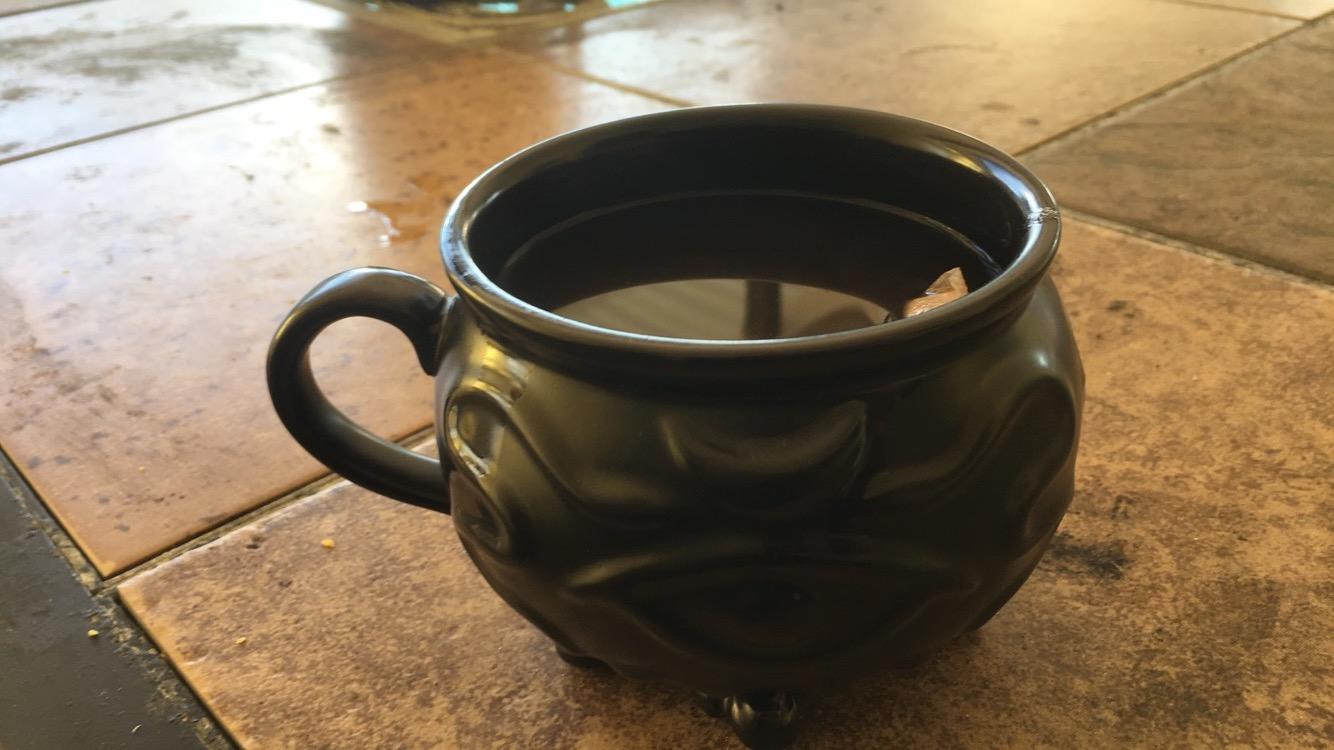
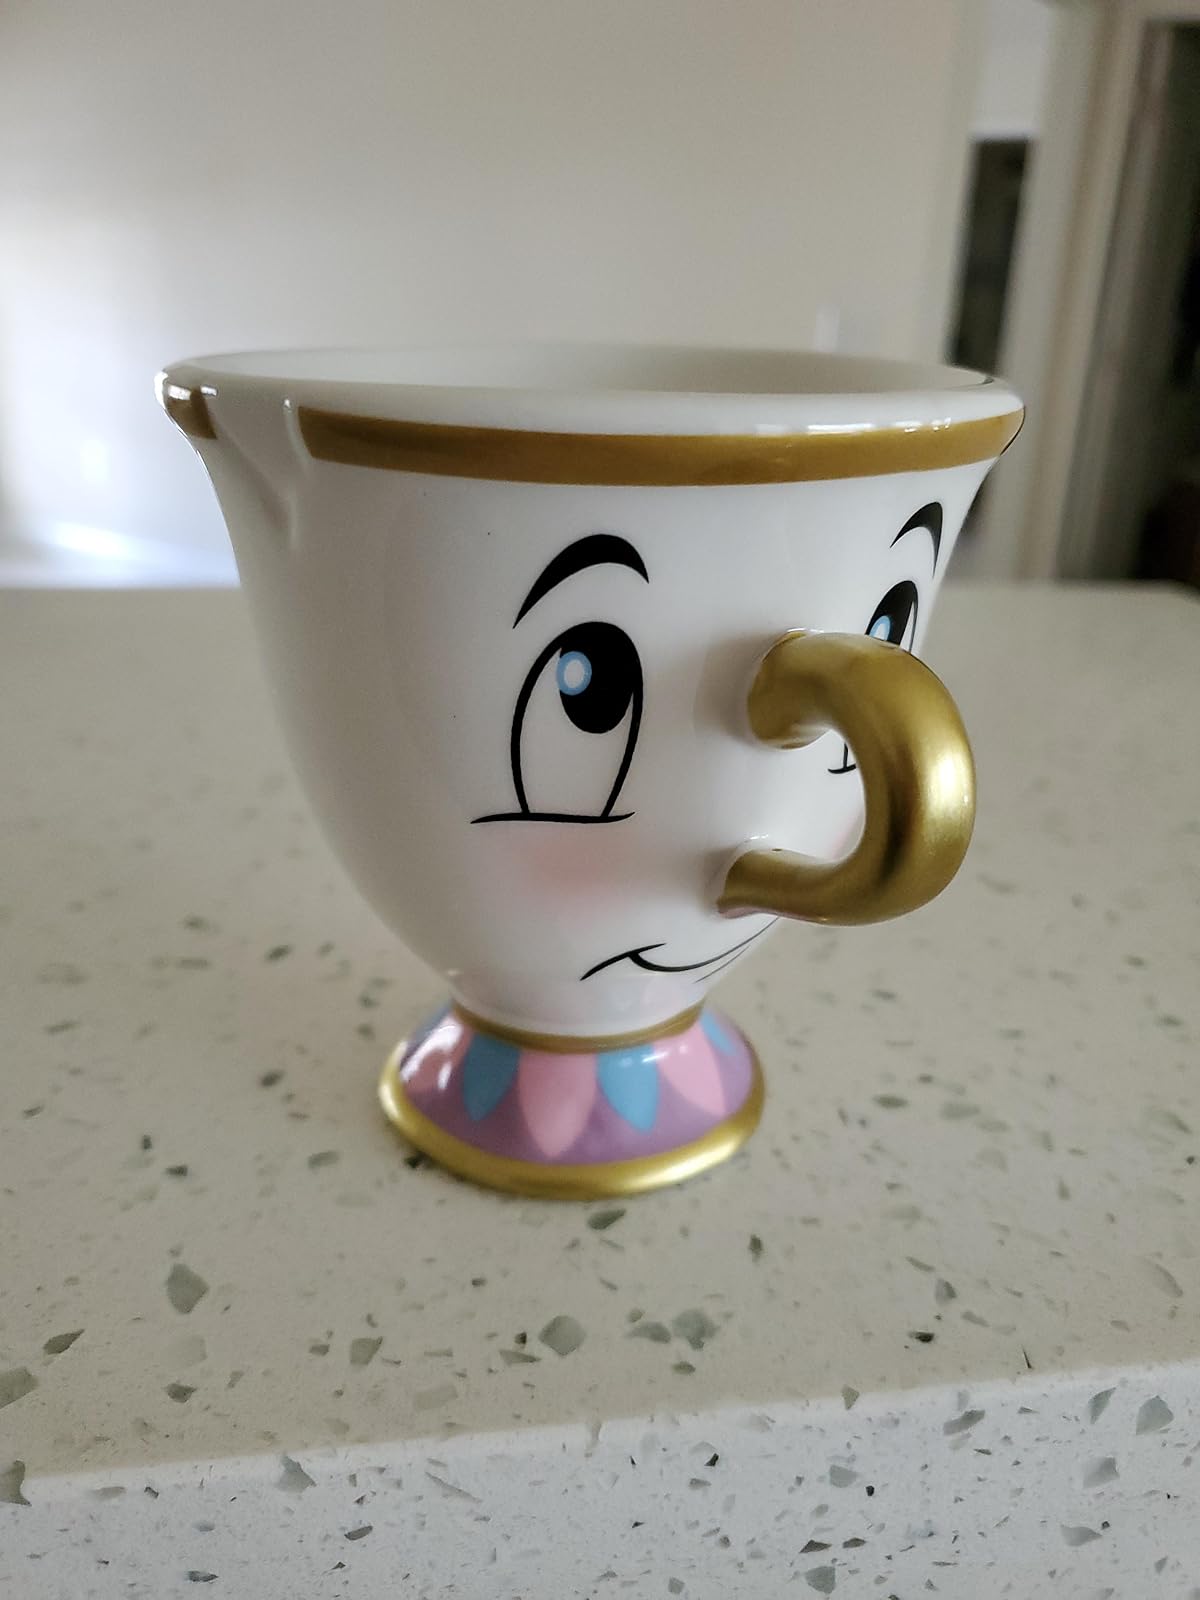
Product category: items_mug
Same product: no